Kolkata Book Fair

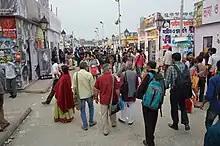
Visitors at Kolkata Book Fair 2015

The book fair was started on a small scale in 1976 by the Kolkata Publishers and Booksellers Guild. The book fair was started to meet the growing public demand for books.